Aristotelous Square

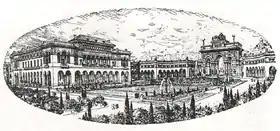
Hébrard's additional proposal for a "Place Civique".

Ernest Hébrard envisioned a monumental axis for Thessaloniki that stretched from what is now Aristotelous Square on the seafront to Dikastirion Square and the Roman Forum. The axis began at Aristotelous Square, which was intended to be named after Alexander the Great. Throughout his plan for Thessaloniki, Hébrard implemented an element that was missing from the pre-1917 architecture of the city: imposing façades. For the monumental axis, the architect used elements from Byzantine and Western architecture rather than Ottoman architecture, to stress the city's connection with the Byzantine Empire. This style is most evident at Aristotelous Square, with a few building facades implementing some of Hébrard's original ideas. Additionally, a statue of Alexander the Great was to be placed in the middle of the square.